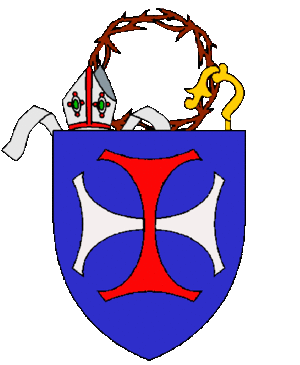
Cet article établit la correspondance entre les dénominations des religieux chrétiens et les instituts auxquels ces religieux appartiennent. Le terme « religieux » est entendu dans le sens de personne consacrée appartenant à un institut régulier. Il exclut par conséquent les dénominations de clercs séculiers.